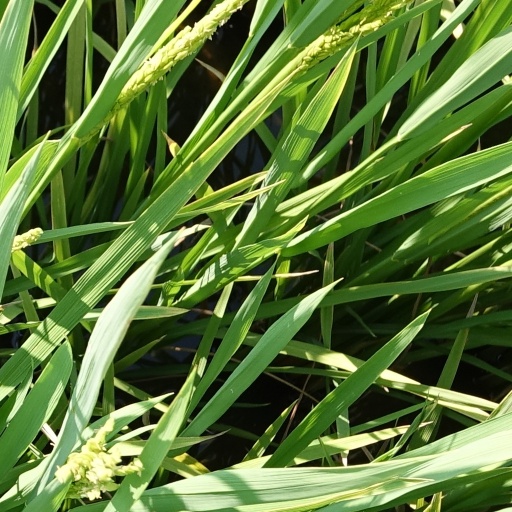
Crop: rice